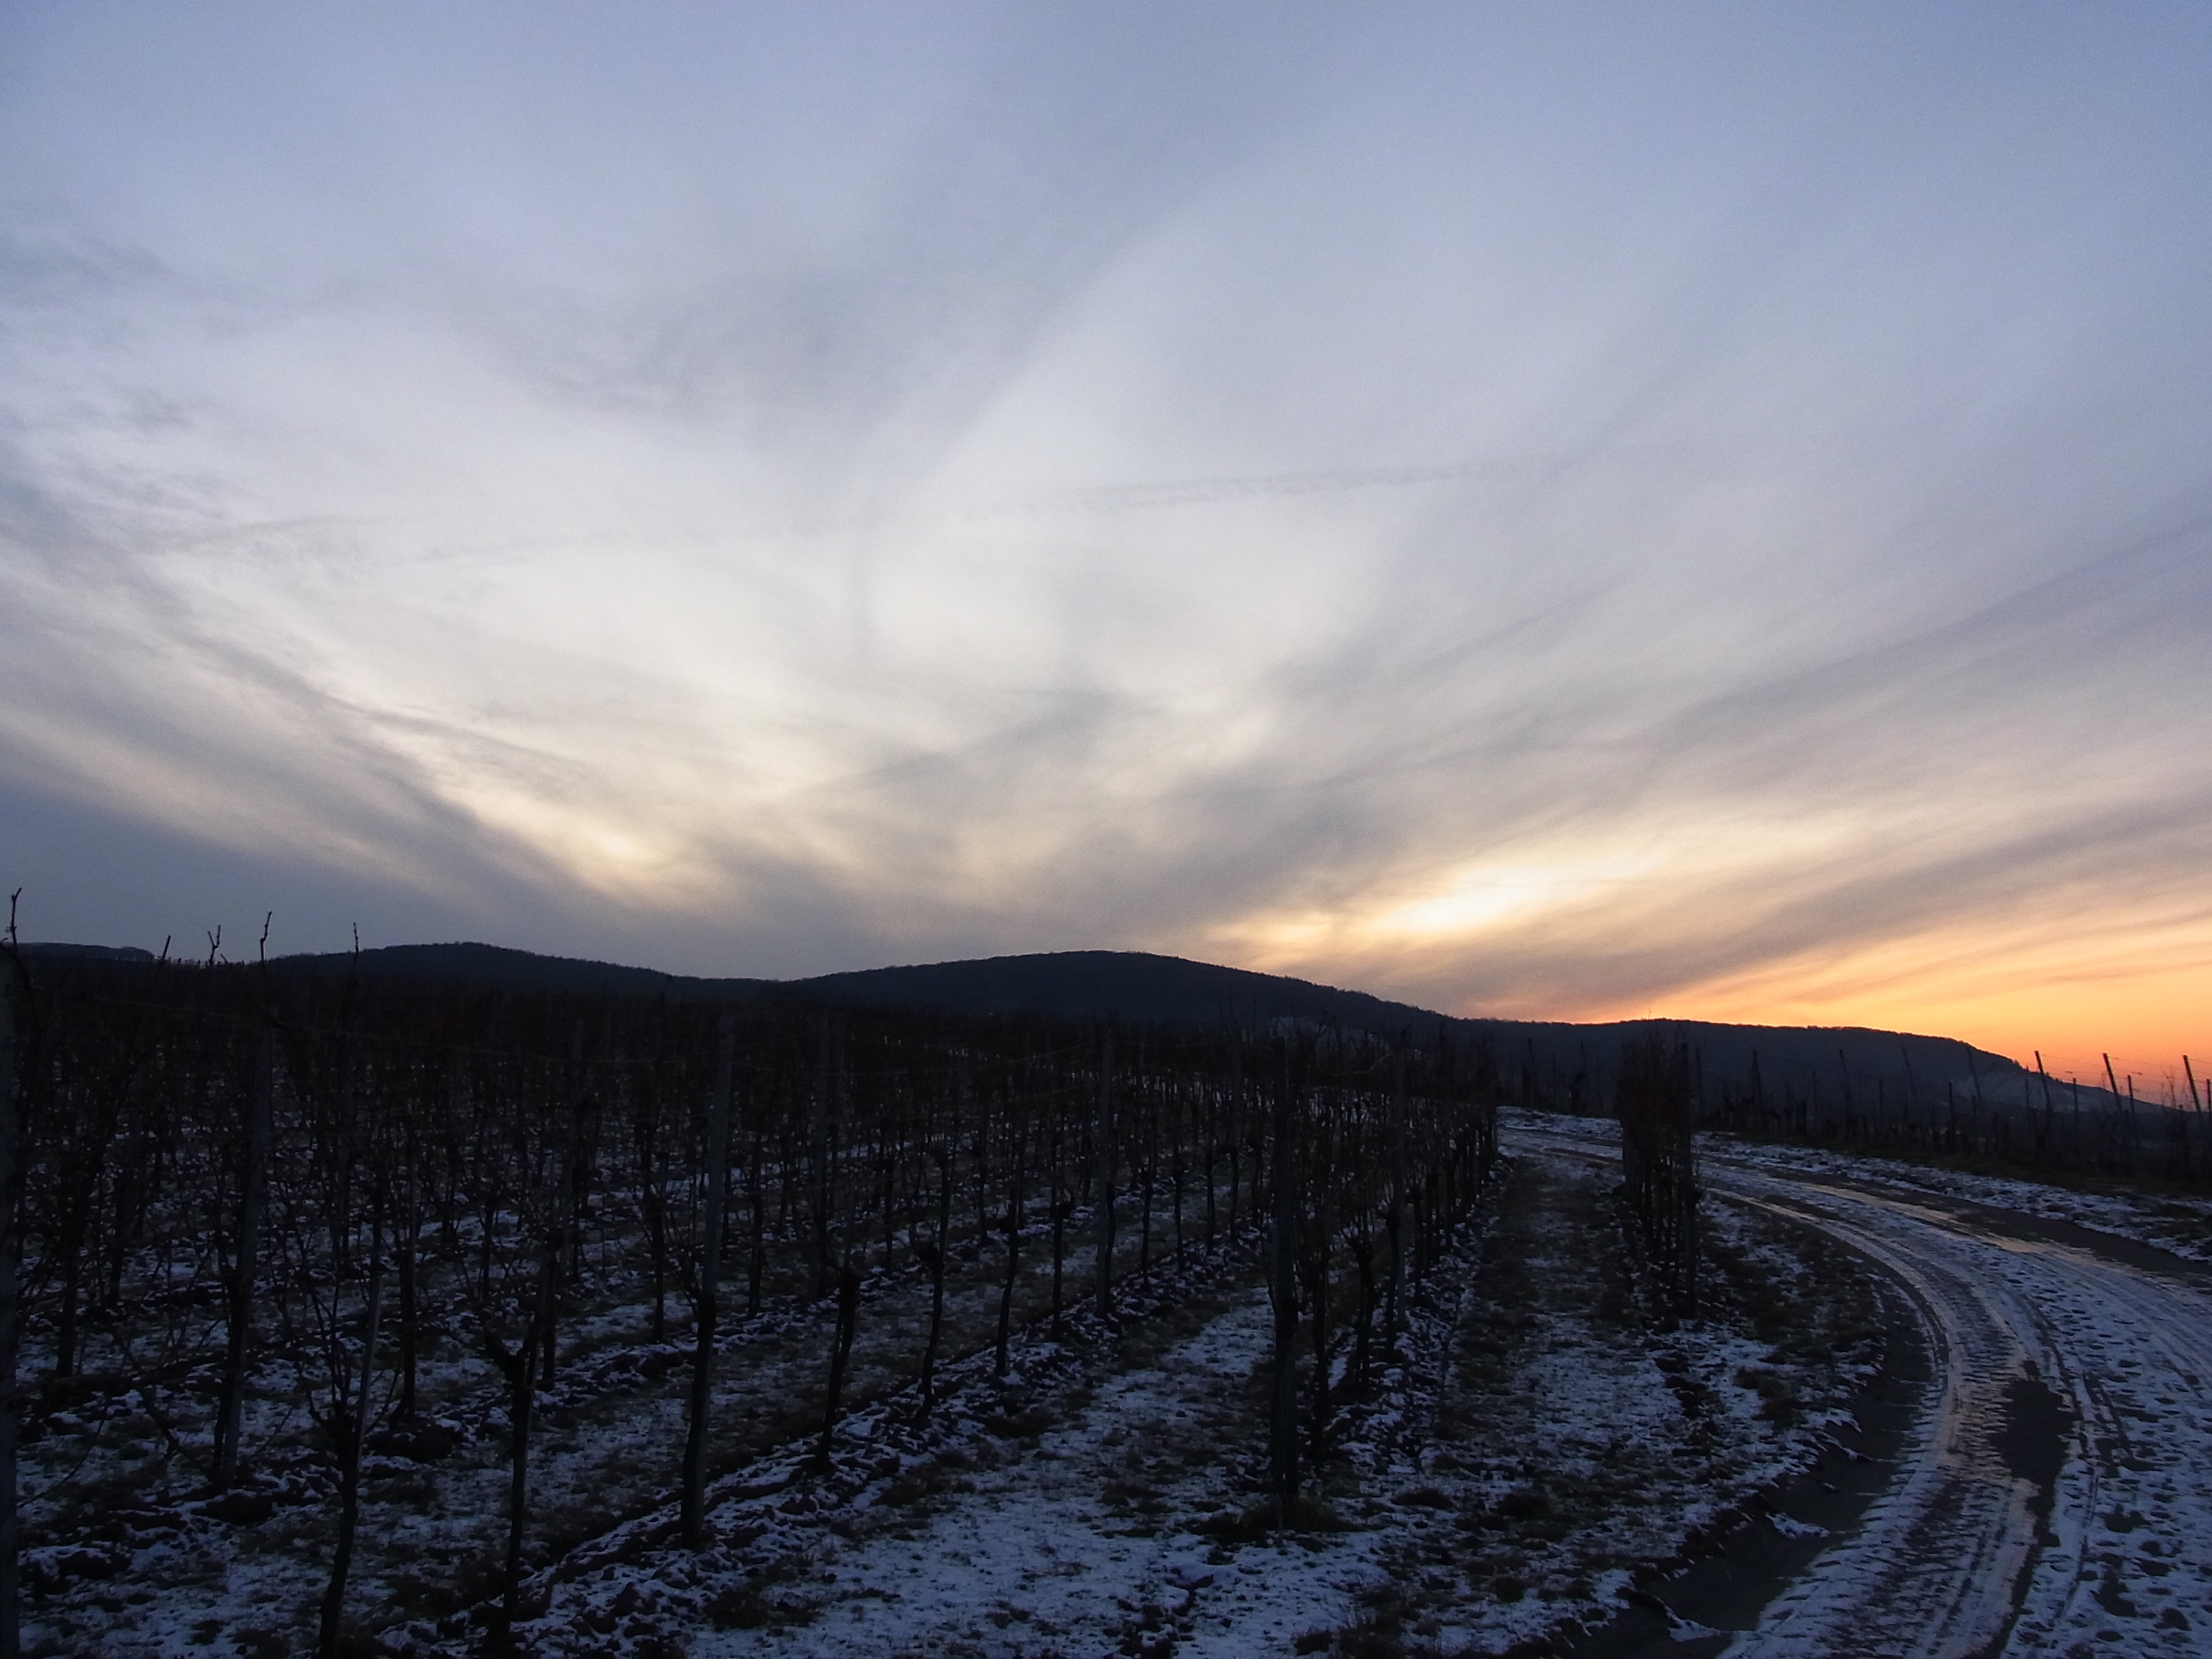
landscape, tree, nature, horizon, mountain, snow, winter, cloud, sky, sun, sunrise, sunset, field, sunlight, morning, hill, dawn, dusk, evening, twilight, weather, season, clouds, rural area, meteorological phenomenon, atmospheric phenomenon, mountainous landforms